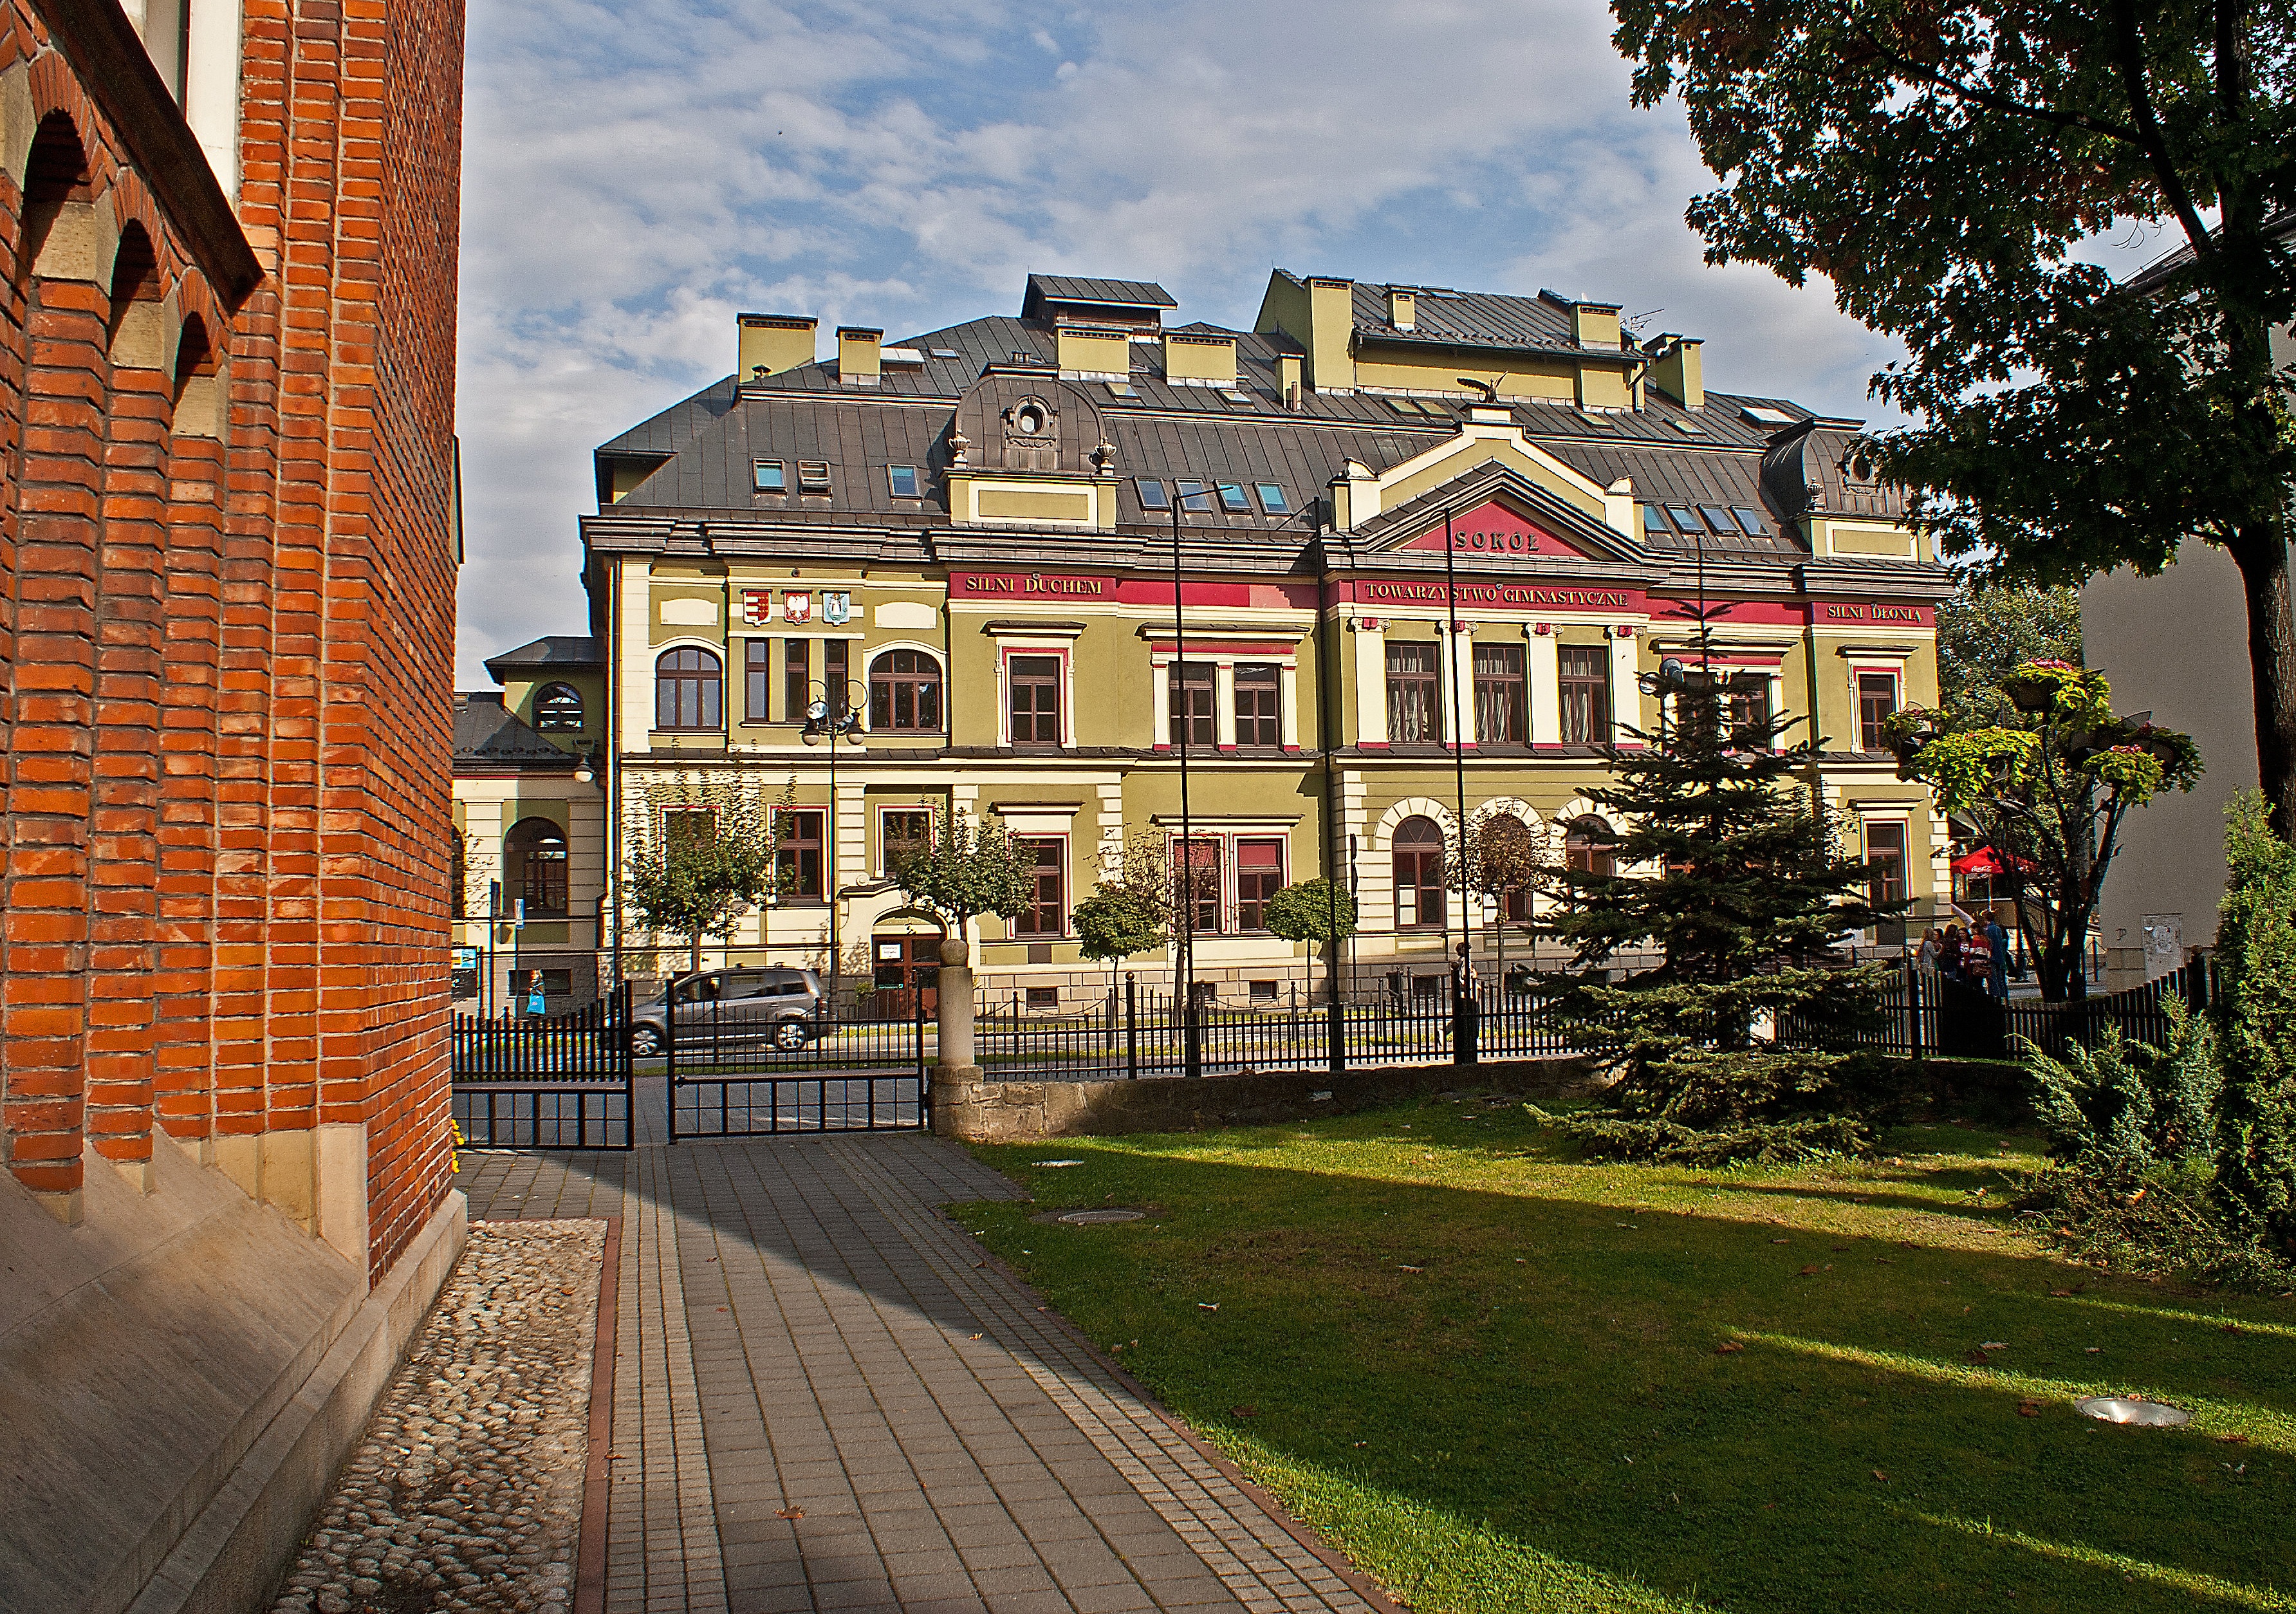
architecture, house, town, building, city, home, suburb, cottage, facade, property, old building, waterway, figure, style, estate, renovation, headquarters, architectural, stylish, neighbourhood, facades, urban area, new filtrate, residential area, seat falcon, renovated building